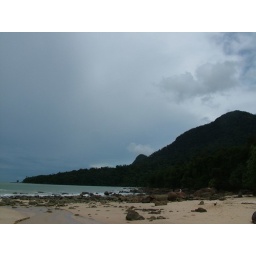
The beach by our tree house. No swimming though. Too dangerous